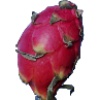
Label: red_pitahaya